Sir James Long, 2nd Baronet

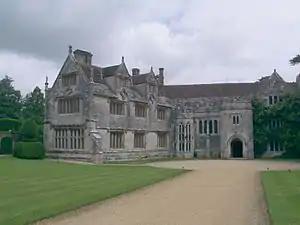
Athelhampton

Sir James's son lived at Athelhampton House in Dorset (also known as Admiston or Adminston), which had been inherited from Sir Robert Long in 1673. James married firstly, Susanna Strangways, daughter of leading civil war politician Colonel Sir Giles Strangways of Melbury, Dorset, a wealthy neighbour at Athelhampton. They had three daughters (Susan, Dorothy and Anne), and three sons (Robert, Giles and James) but the marriage was not a happy one. James was a gambler and a drinker, and Susanna and the children often retreated to her parents' home at Melbury.